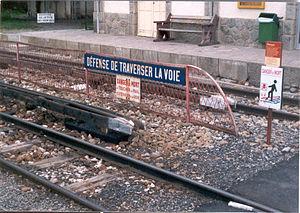
Avertissements du ""troisième rail"" du chemin de fer à voie étroite Villefranche – La Tour de Caroll, sur le coté français des Pyrénées."